Samuel L. Howard

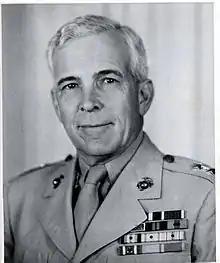

Samuel Lutz Howard (March 8, 1891 – October 12, 1960) was a United States Marine Corps officer who served with distinction in the Marine Corps for thirty-eight years, attaining the rank of major general while on active duty, and subsequently promoted to Lieutenant General upon retirement.